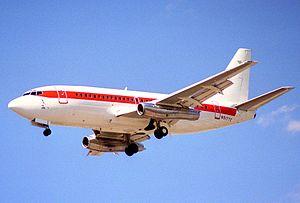
Le Boeing T-43 est un avion d'entraînement américain conçu à partir du Boeing 737 et servant au sein de l'US Air Force pour la formation à la navigation des équipages.